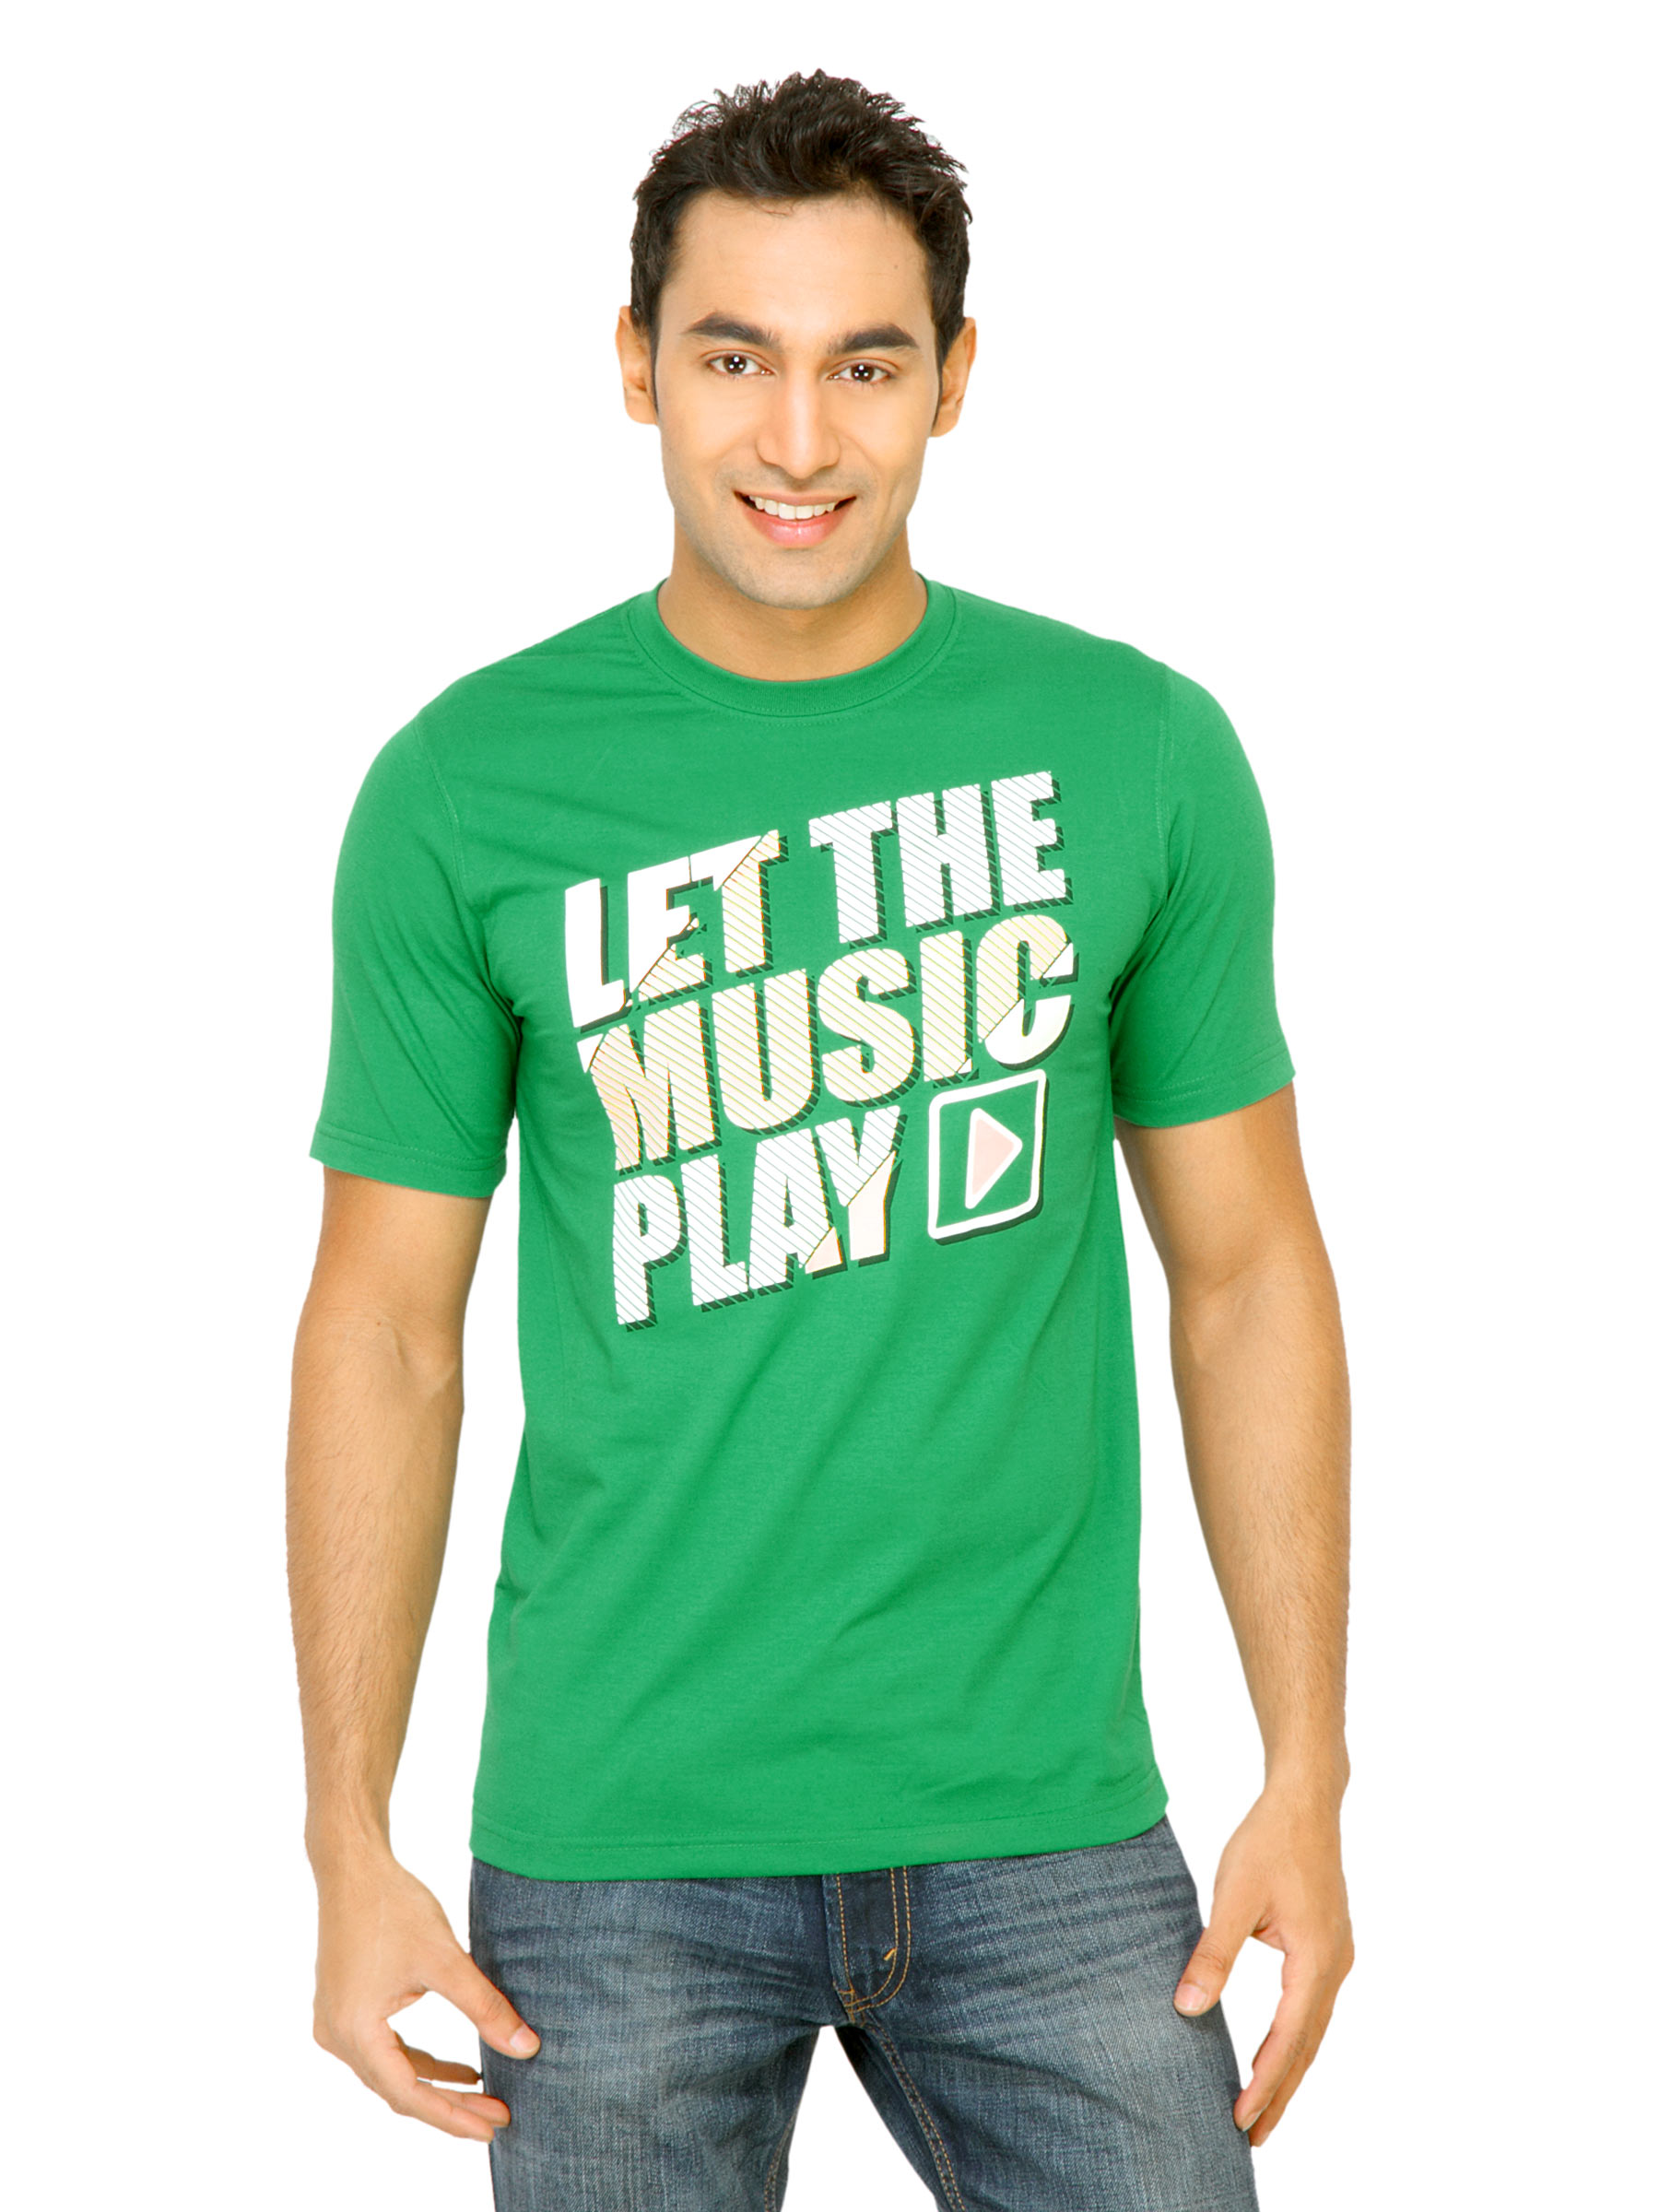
Mark Taylor Men Printed Green Tshirts
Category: Apparel / Topwear / Tshirts
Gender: Men
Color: Green
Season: Fall 2011
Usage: Casual